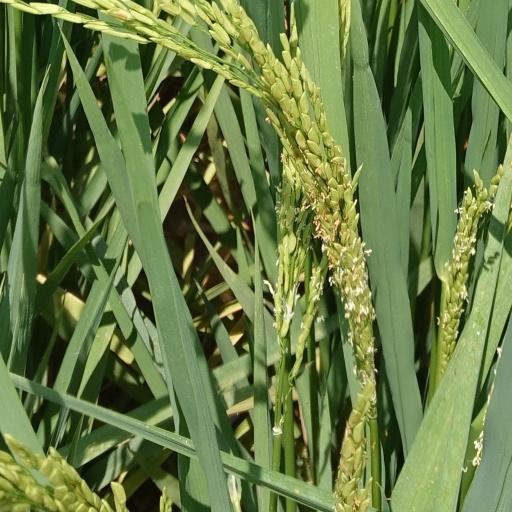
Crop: rice